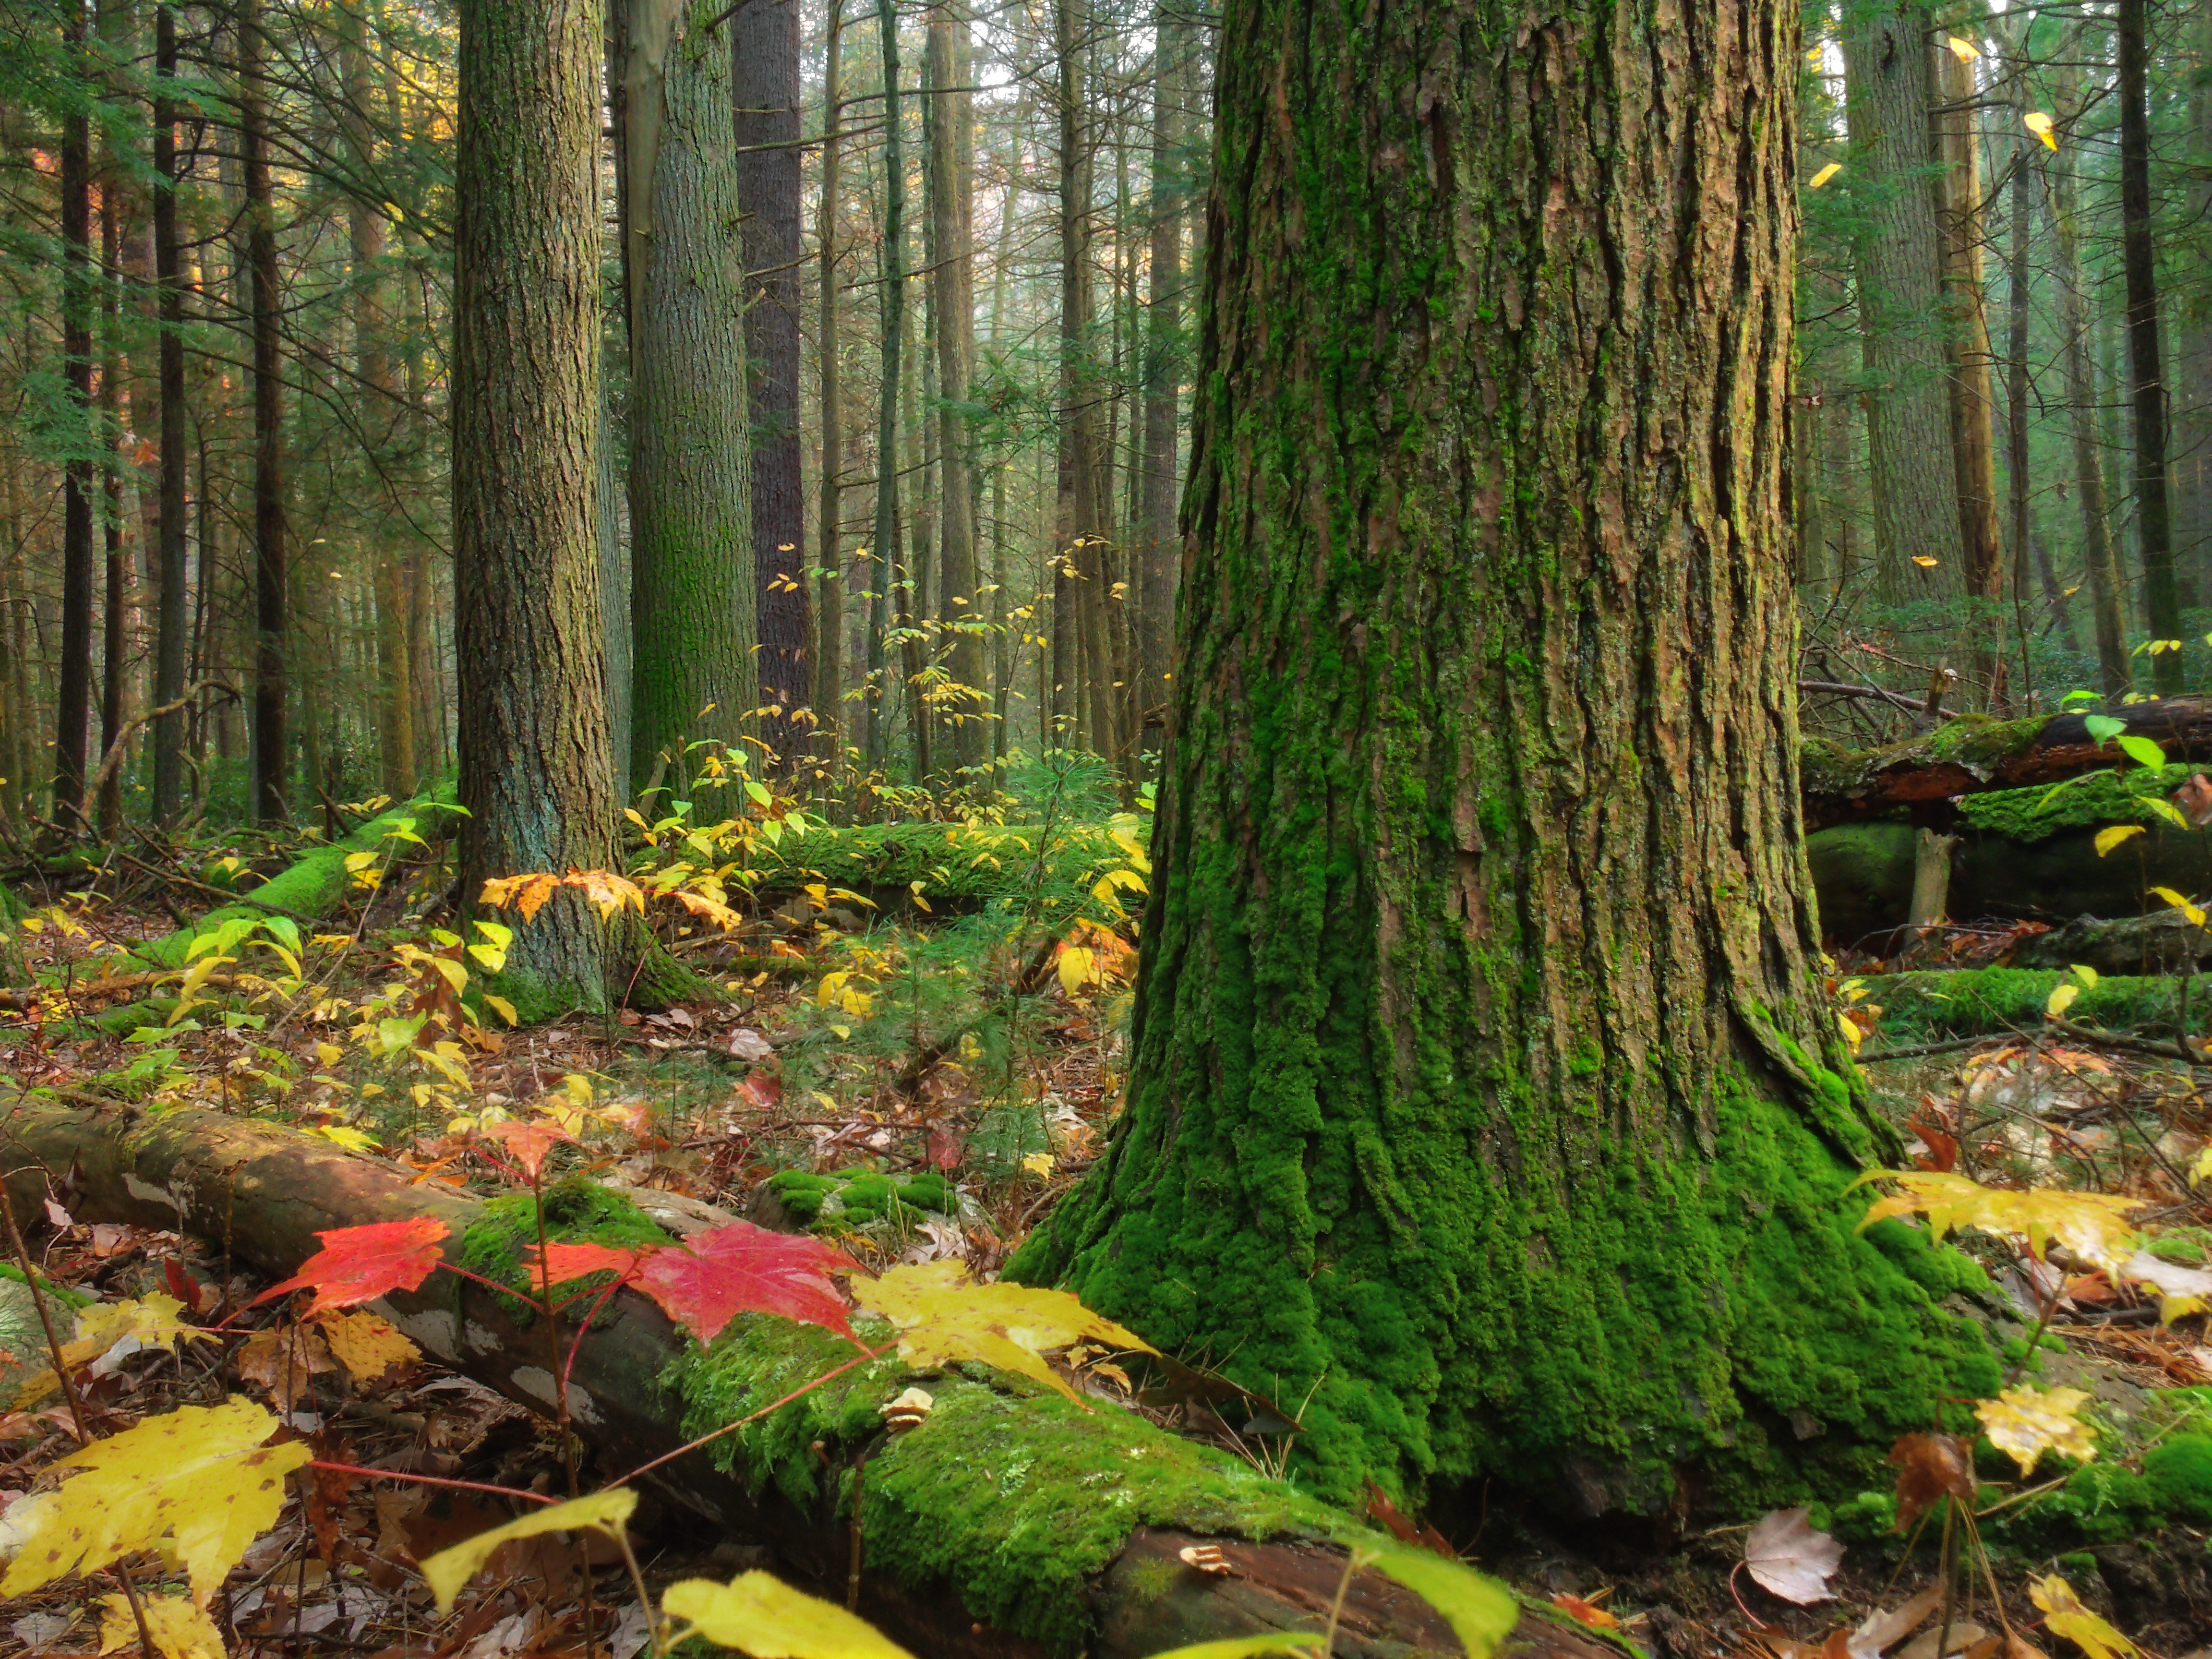
tree, nature, forest, plant, hiking, leaf, flower, trunk, moss, autumn, trees, creativecommons, coniferous, spruce, logs, vegetation, rainforest, branches, deciduous, hemlocks, easternhemlocks, tsugacanadensis, pennsylvania, oldgrowthforest, leaflitter, relictforest, huntingdoncounty, rothrockstateforest, alanseegernaturalarea, grove, woodland, habitat, ecosystem, biome, old growth forest, natural environment, woody plant, temperate broadleaf and mixed forest, temperate coniferous forest